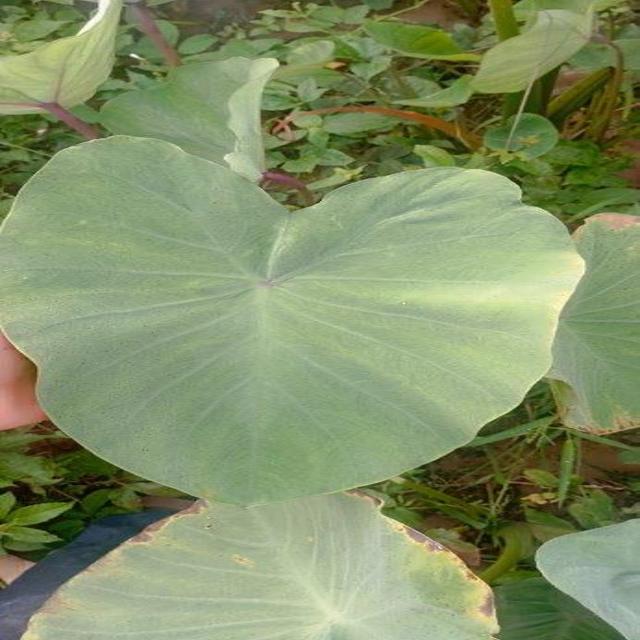
Label: Healthy